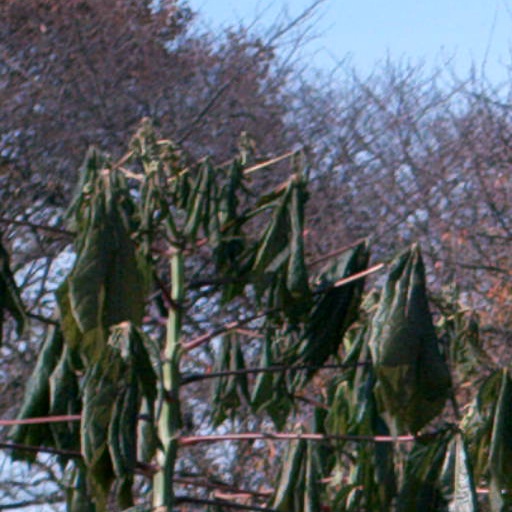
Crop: cassava